Central African Patriotic Movement

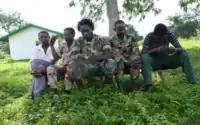
MPC fighters in Beboye, 2016

Central African Patriotic Movement (MPC) is a rebel group in the Central African Republic based in the northwestern part of the country.